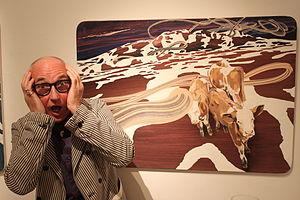
Beni Altmüller est un artiste autrichien, travaillant sur différents supports.